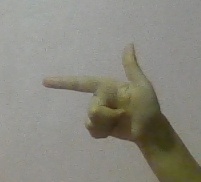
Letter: yaa